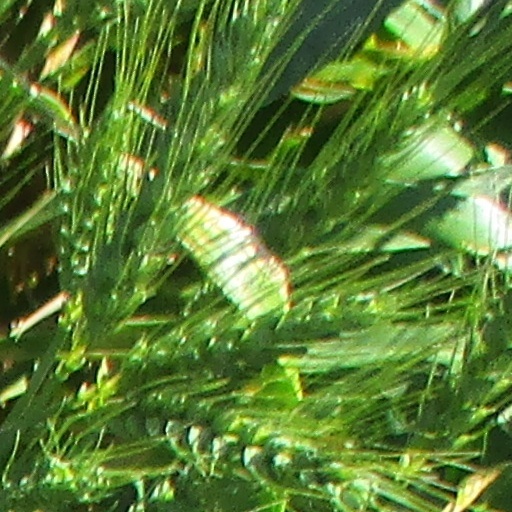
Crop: wheat